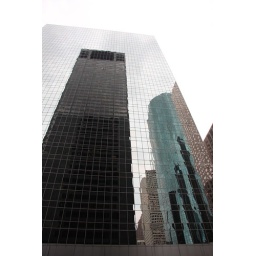
More reflections of office towers in the mirrored glass of a flat fronted building